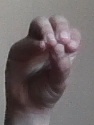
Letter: ha